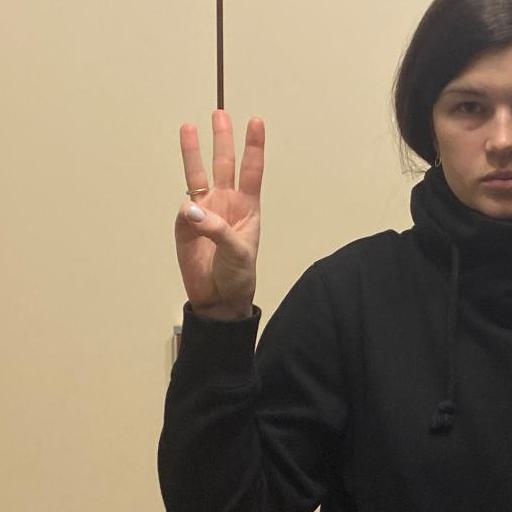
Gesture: three